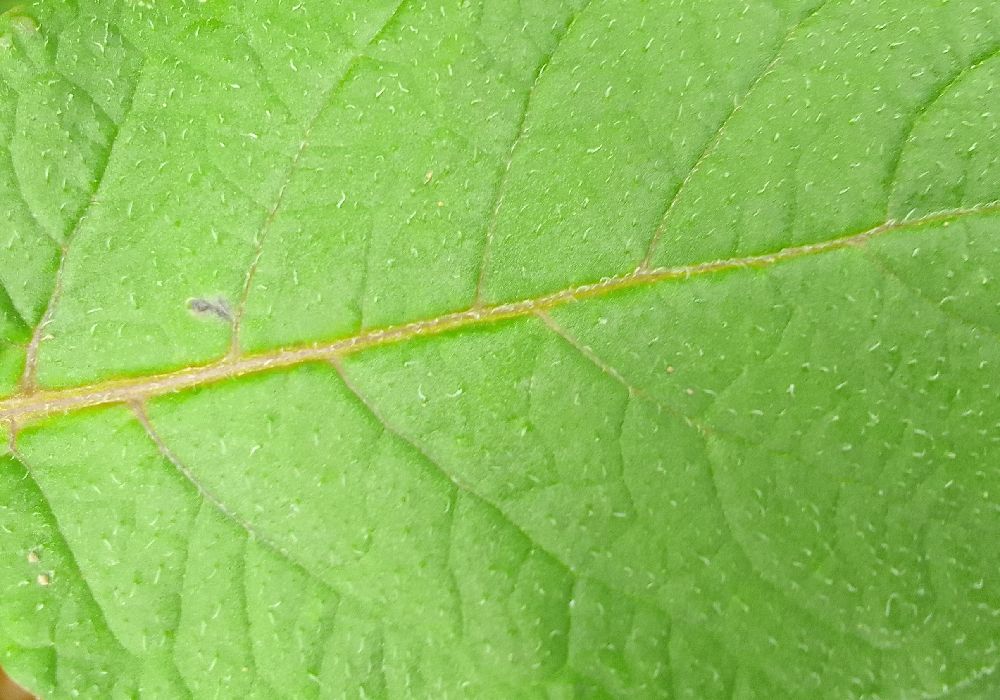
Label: Healthy